Lydian language

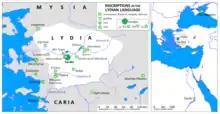
Map showing locations where inscriptions in the Lydian language have been found.

In 1916 the Sardis bilingual inscription, a bilingual inscription in Aramaic and Lydian allowed Enno Littmann to decipher the Lydian language. From an analysis of the two parallel texts, he identified the alphabetic signs, most of them correctly, established a basic vocabulary, attempted translation of a dozen unilingual texts, gave an outline of Lydian grammar, and even recognized peculiar poetical characteristics in several texts. Eight years later William Hepburn Buckler presented a collection of 51 inscriptions then known. The 109 inscriptions known by 1986 have been treated comprehensively by Roberto Gusmani; new texts keep being found from time to time.